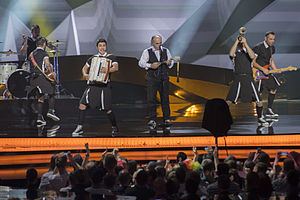
Koza Mostra
Koza Mostra er en græsk musikgruppe. De repræsenterede Grækenland i Eurovision Song Contest 2013 med sangen "Alcohol Is Free"